Fourteen Words

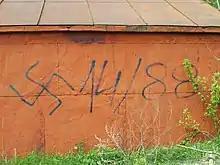
Graffiti with a swastika and 14/88 on a wall in Elektrostal, Moscow Oblast, Russia

"The Fourteen Words" (also abbreviated 14 or 1488) is a reference to two slogans originated by the American domestic terrorist David Eden Lane, one of nine founding members of the defunct white supremacist terrorist organization The Order, and are accompanied by Lane's "88 Precepts". The slogans have served as a rallying cry for militant white nationalists internationally.